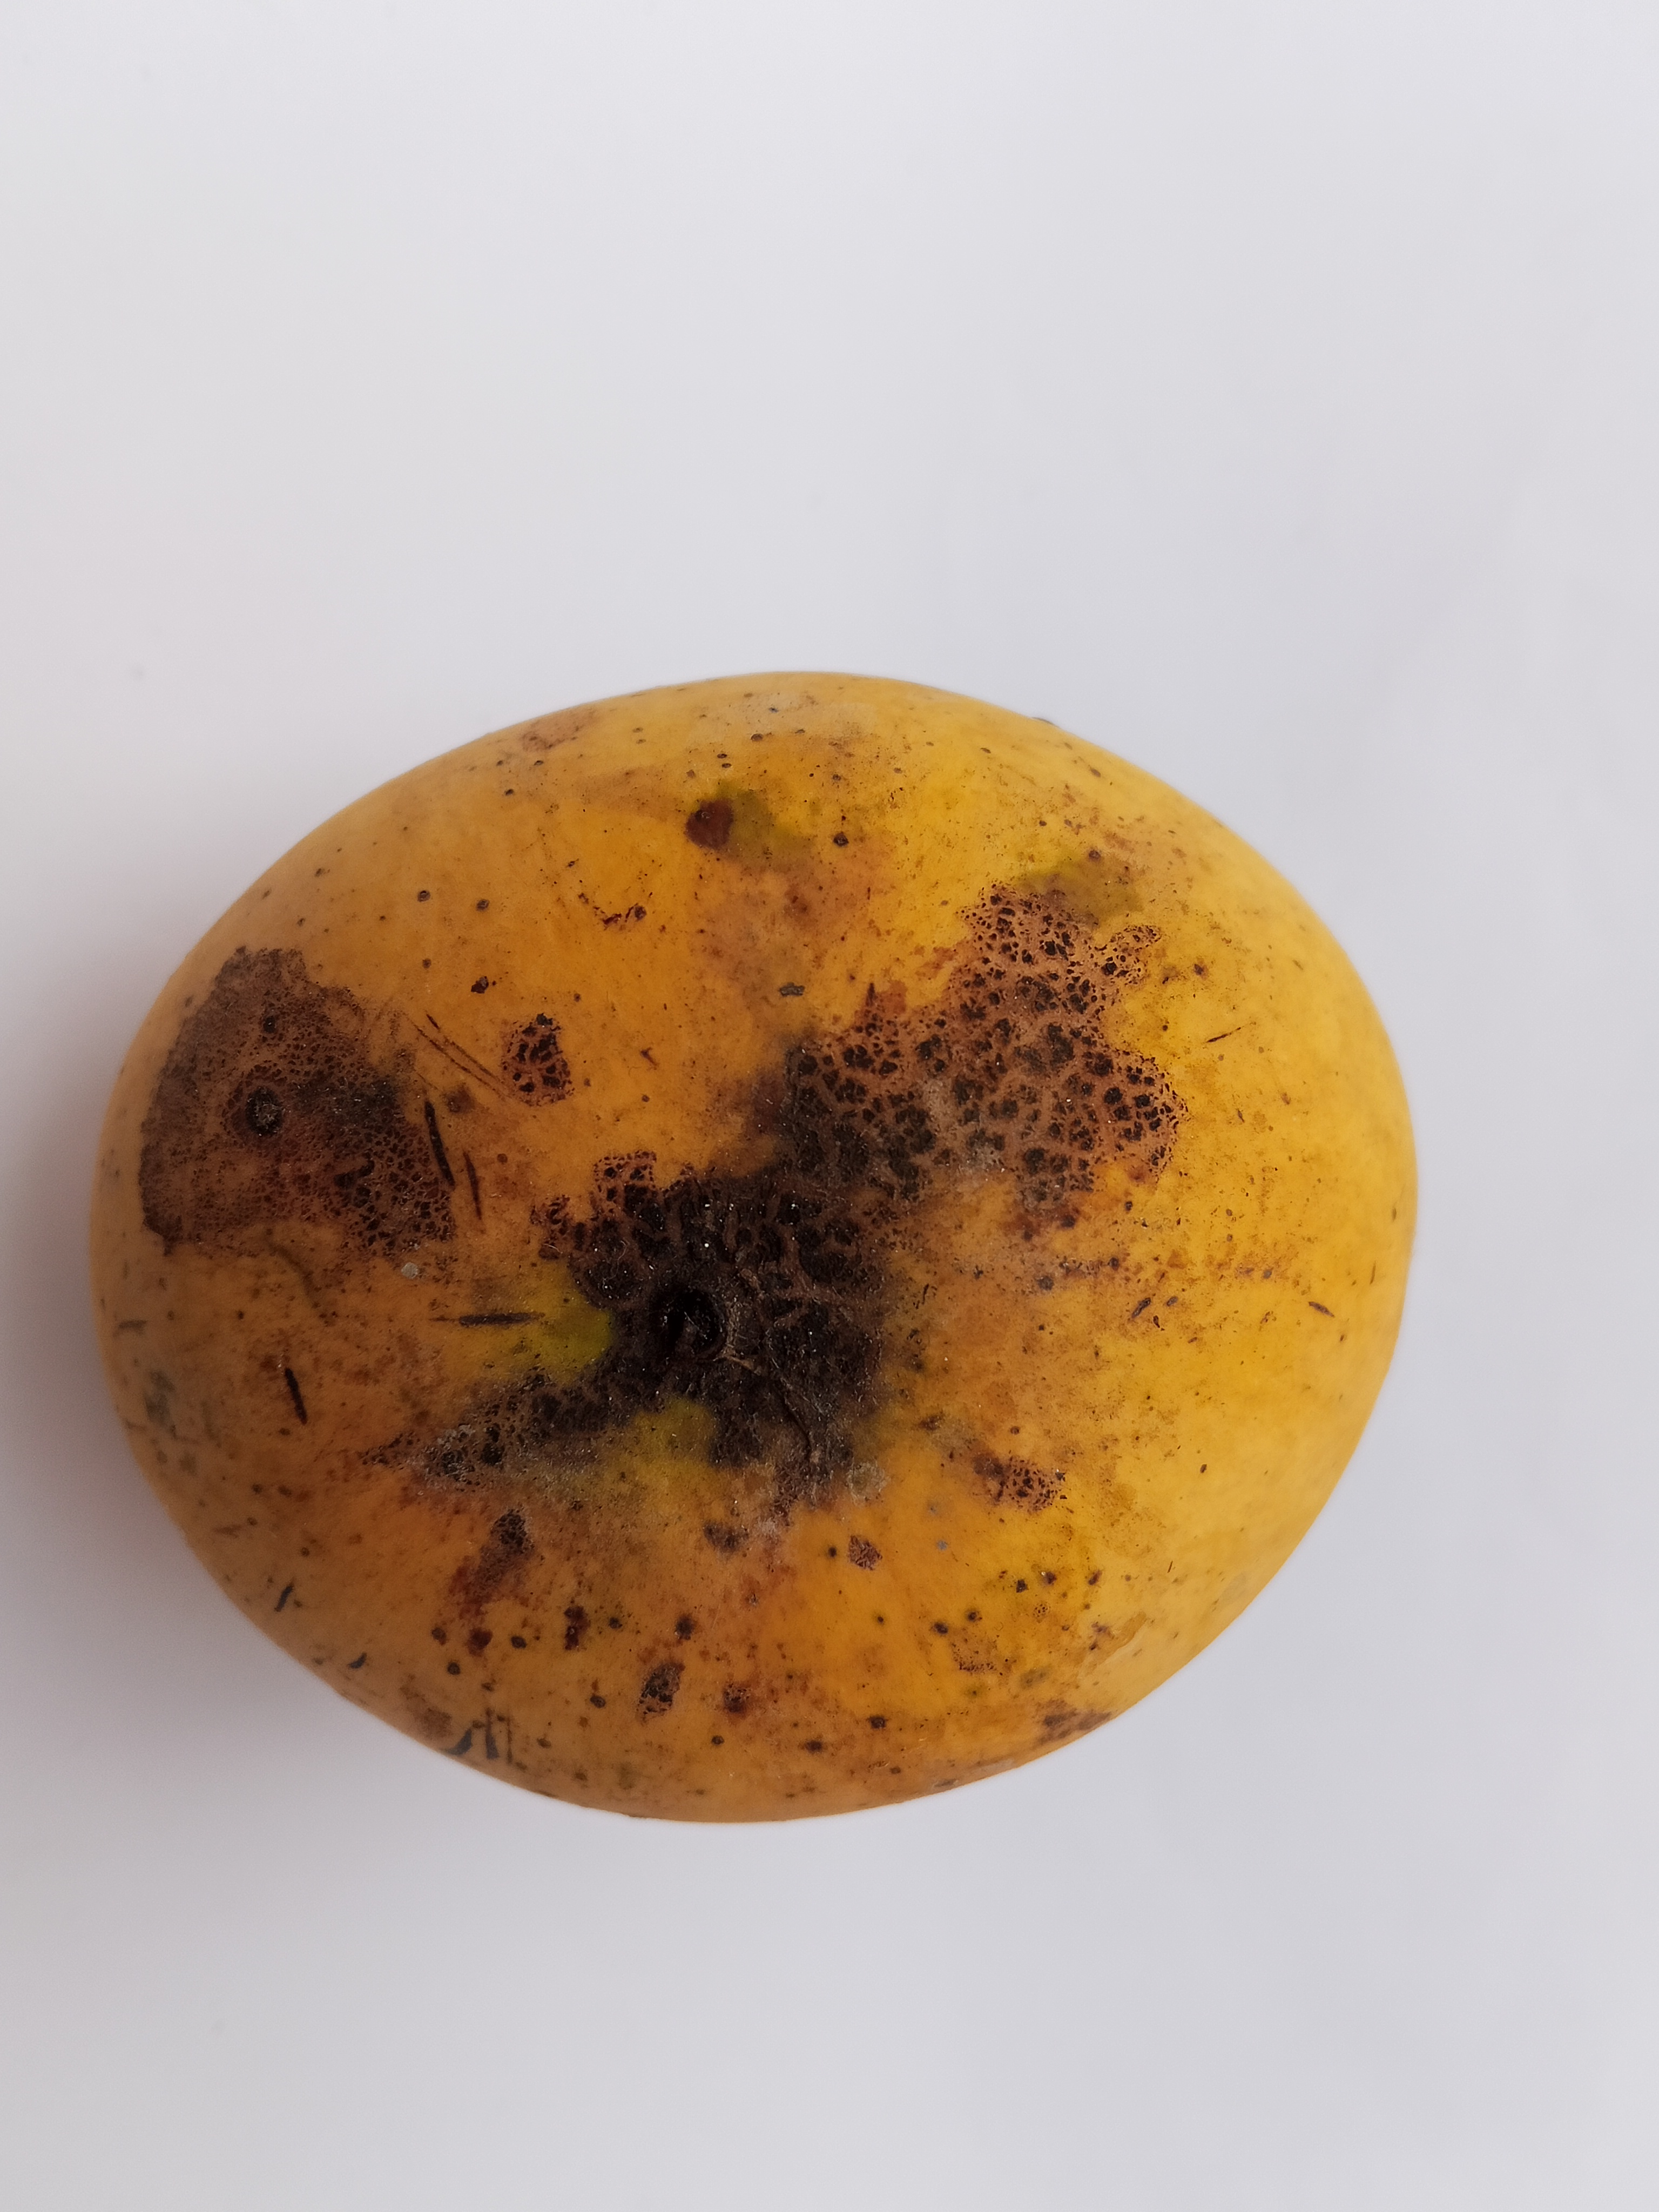
Mango variety: Sundari